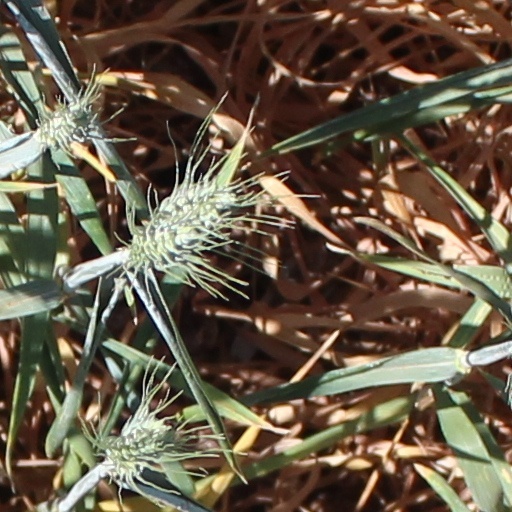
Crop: wheat